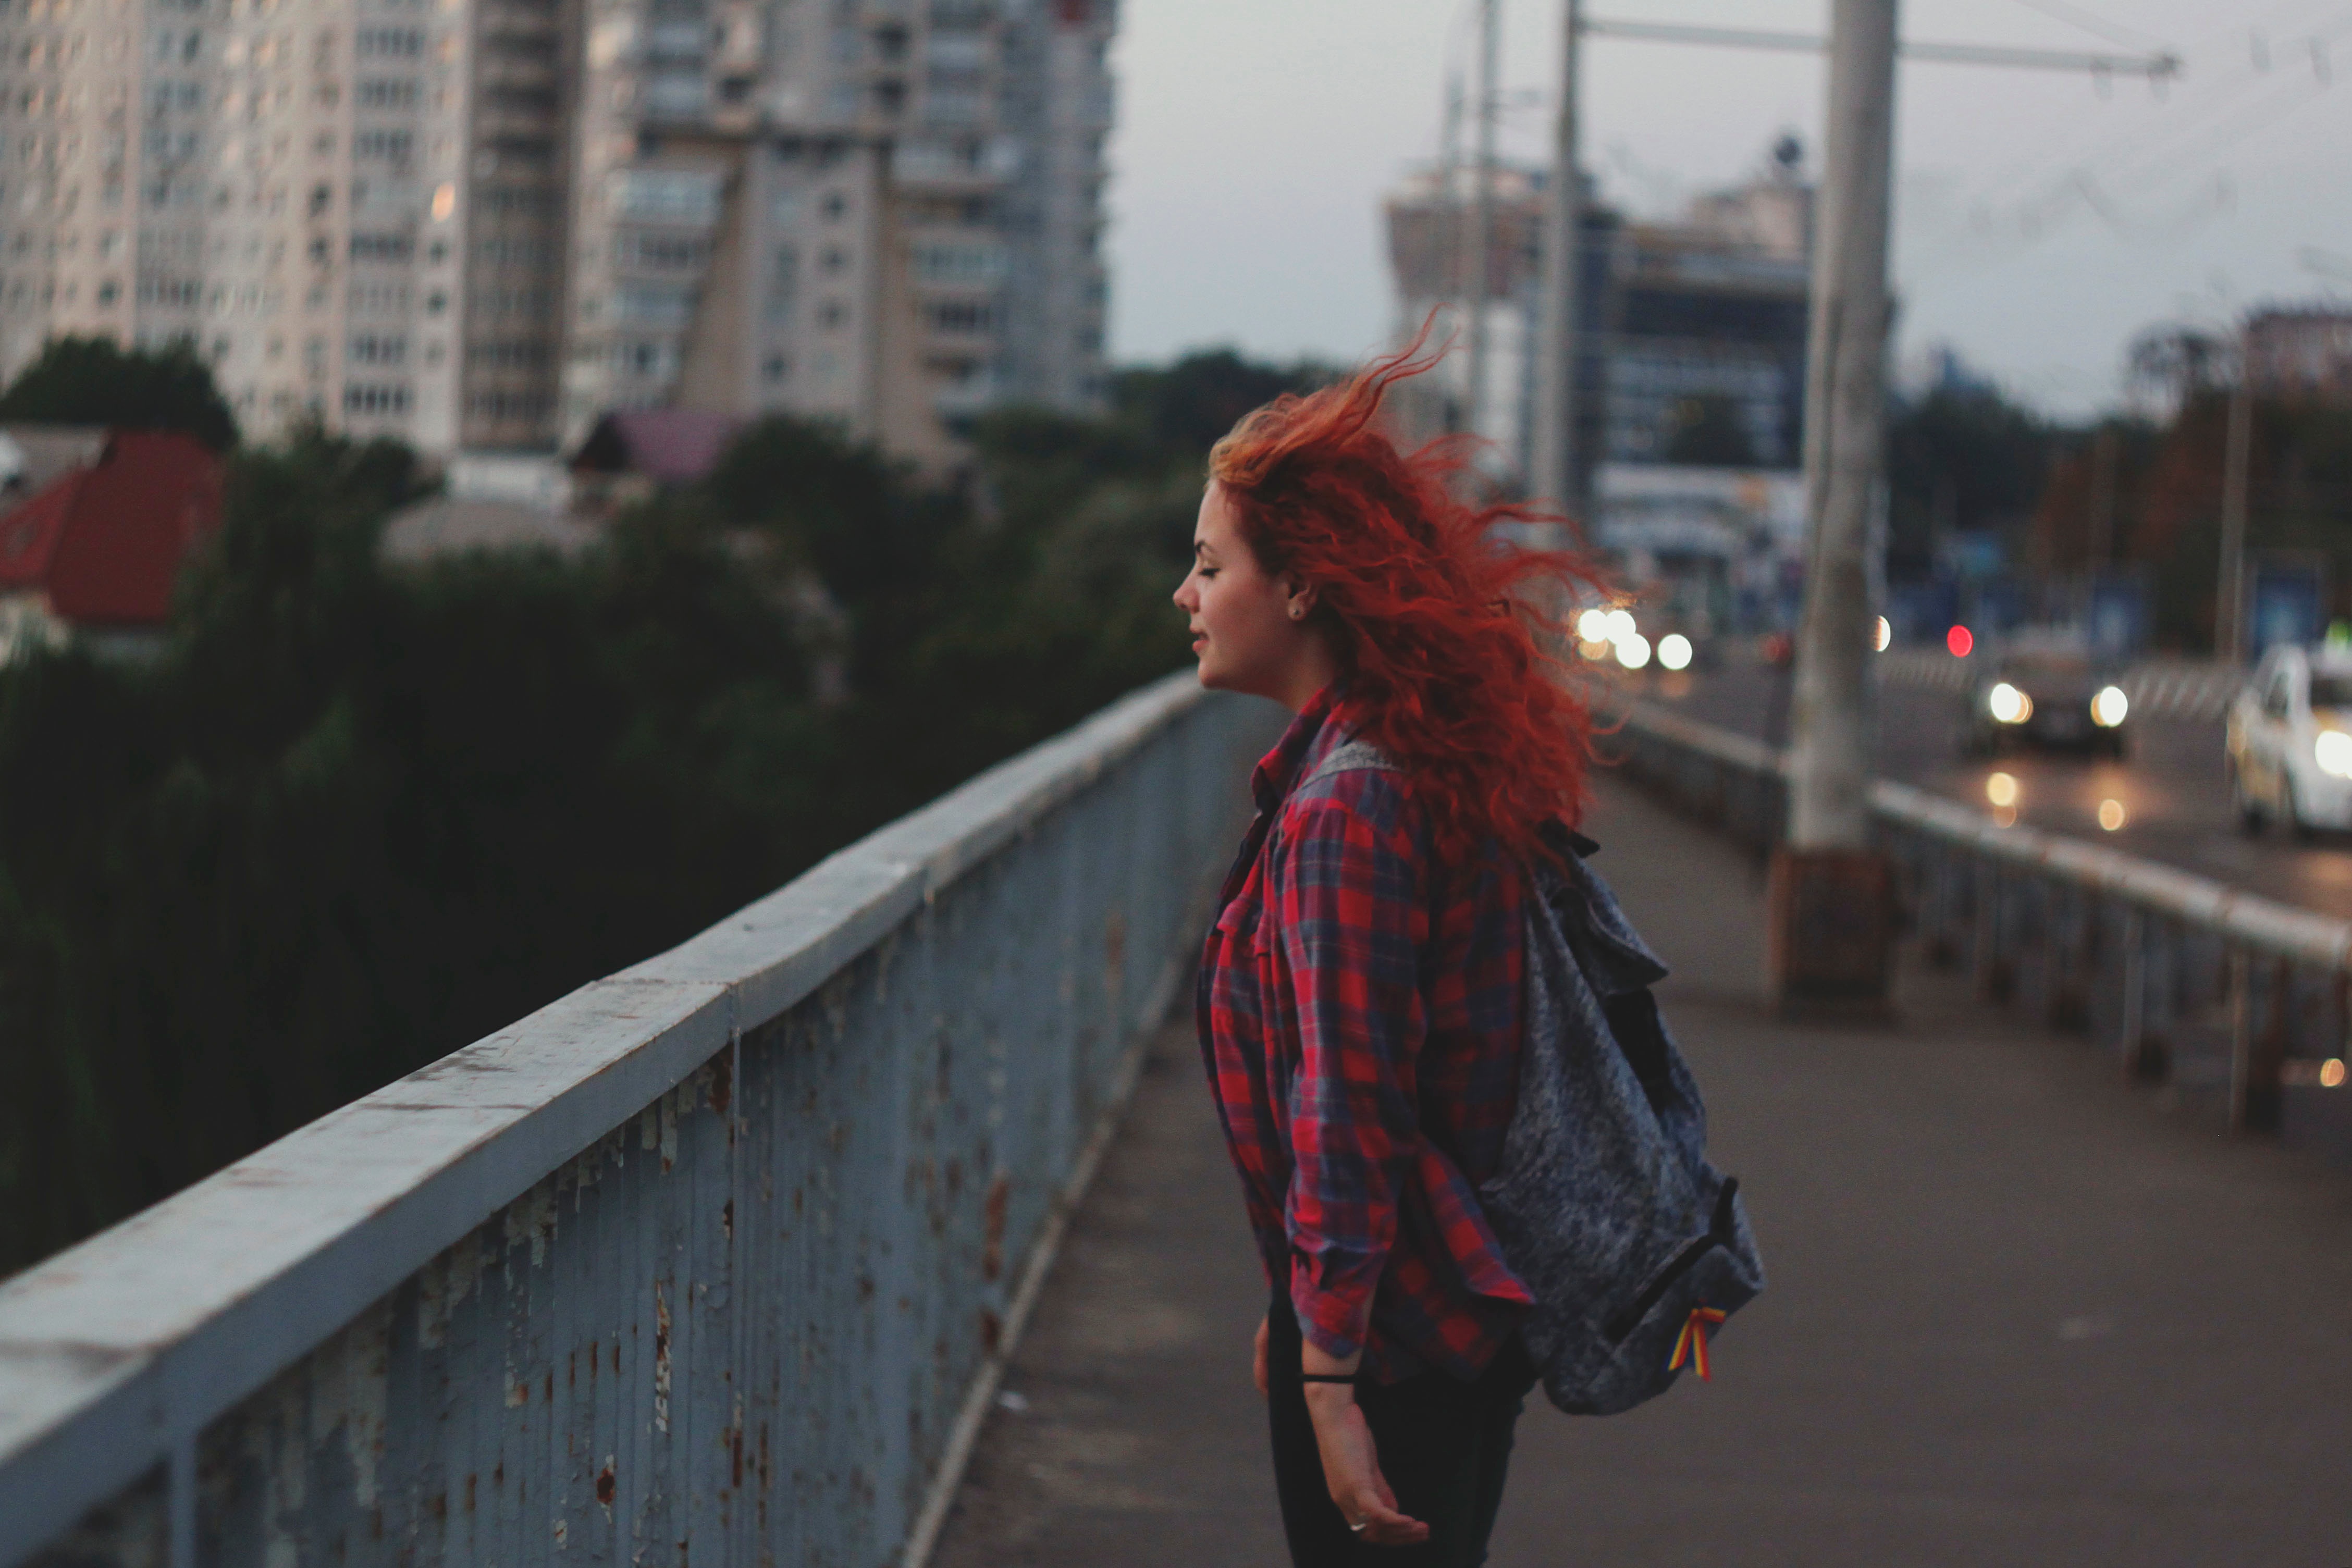
winter, road, street, spring, red, color, fashion, dress, infrastructure, photograph, image